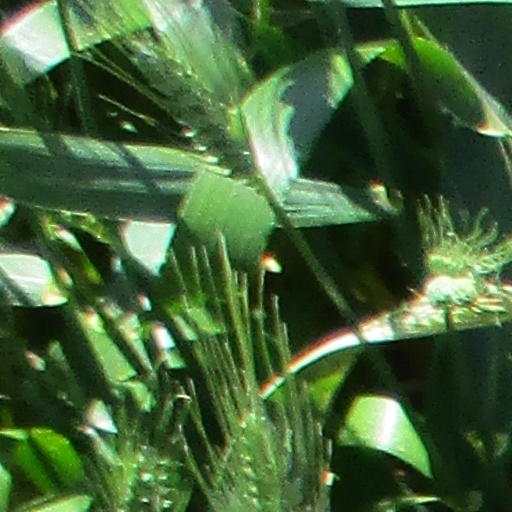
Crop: wheat